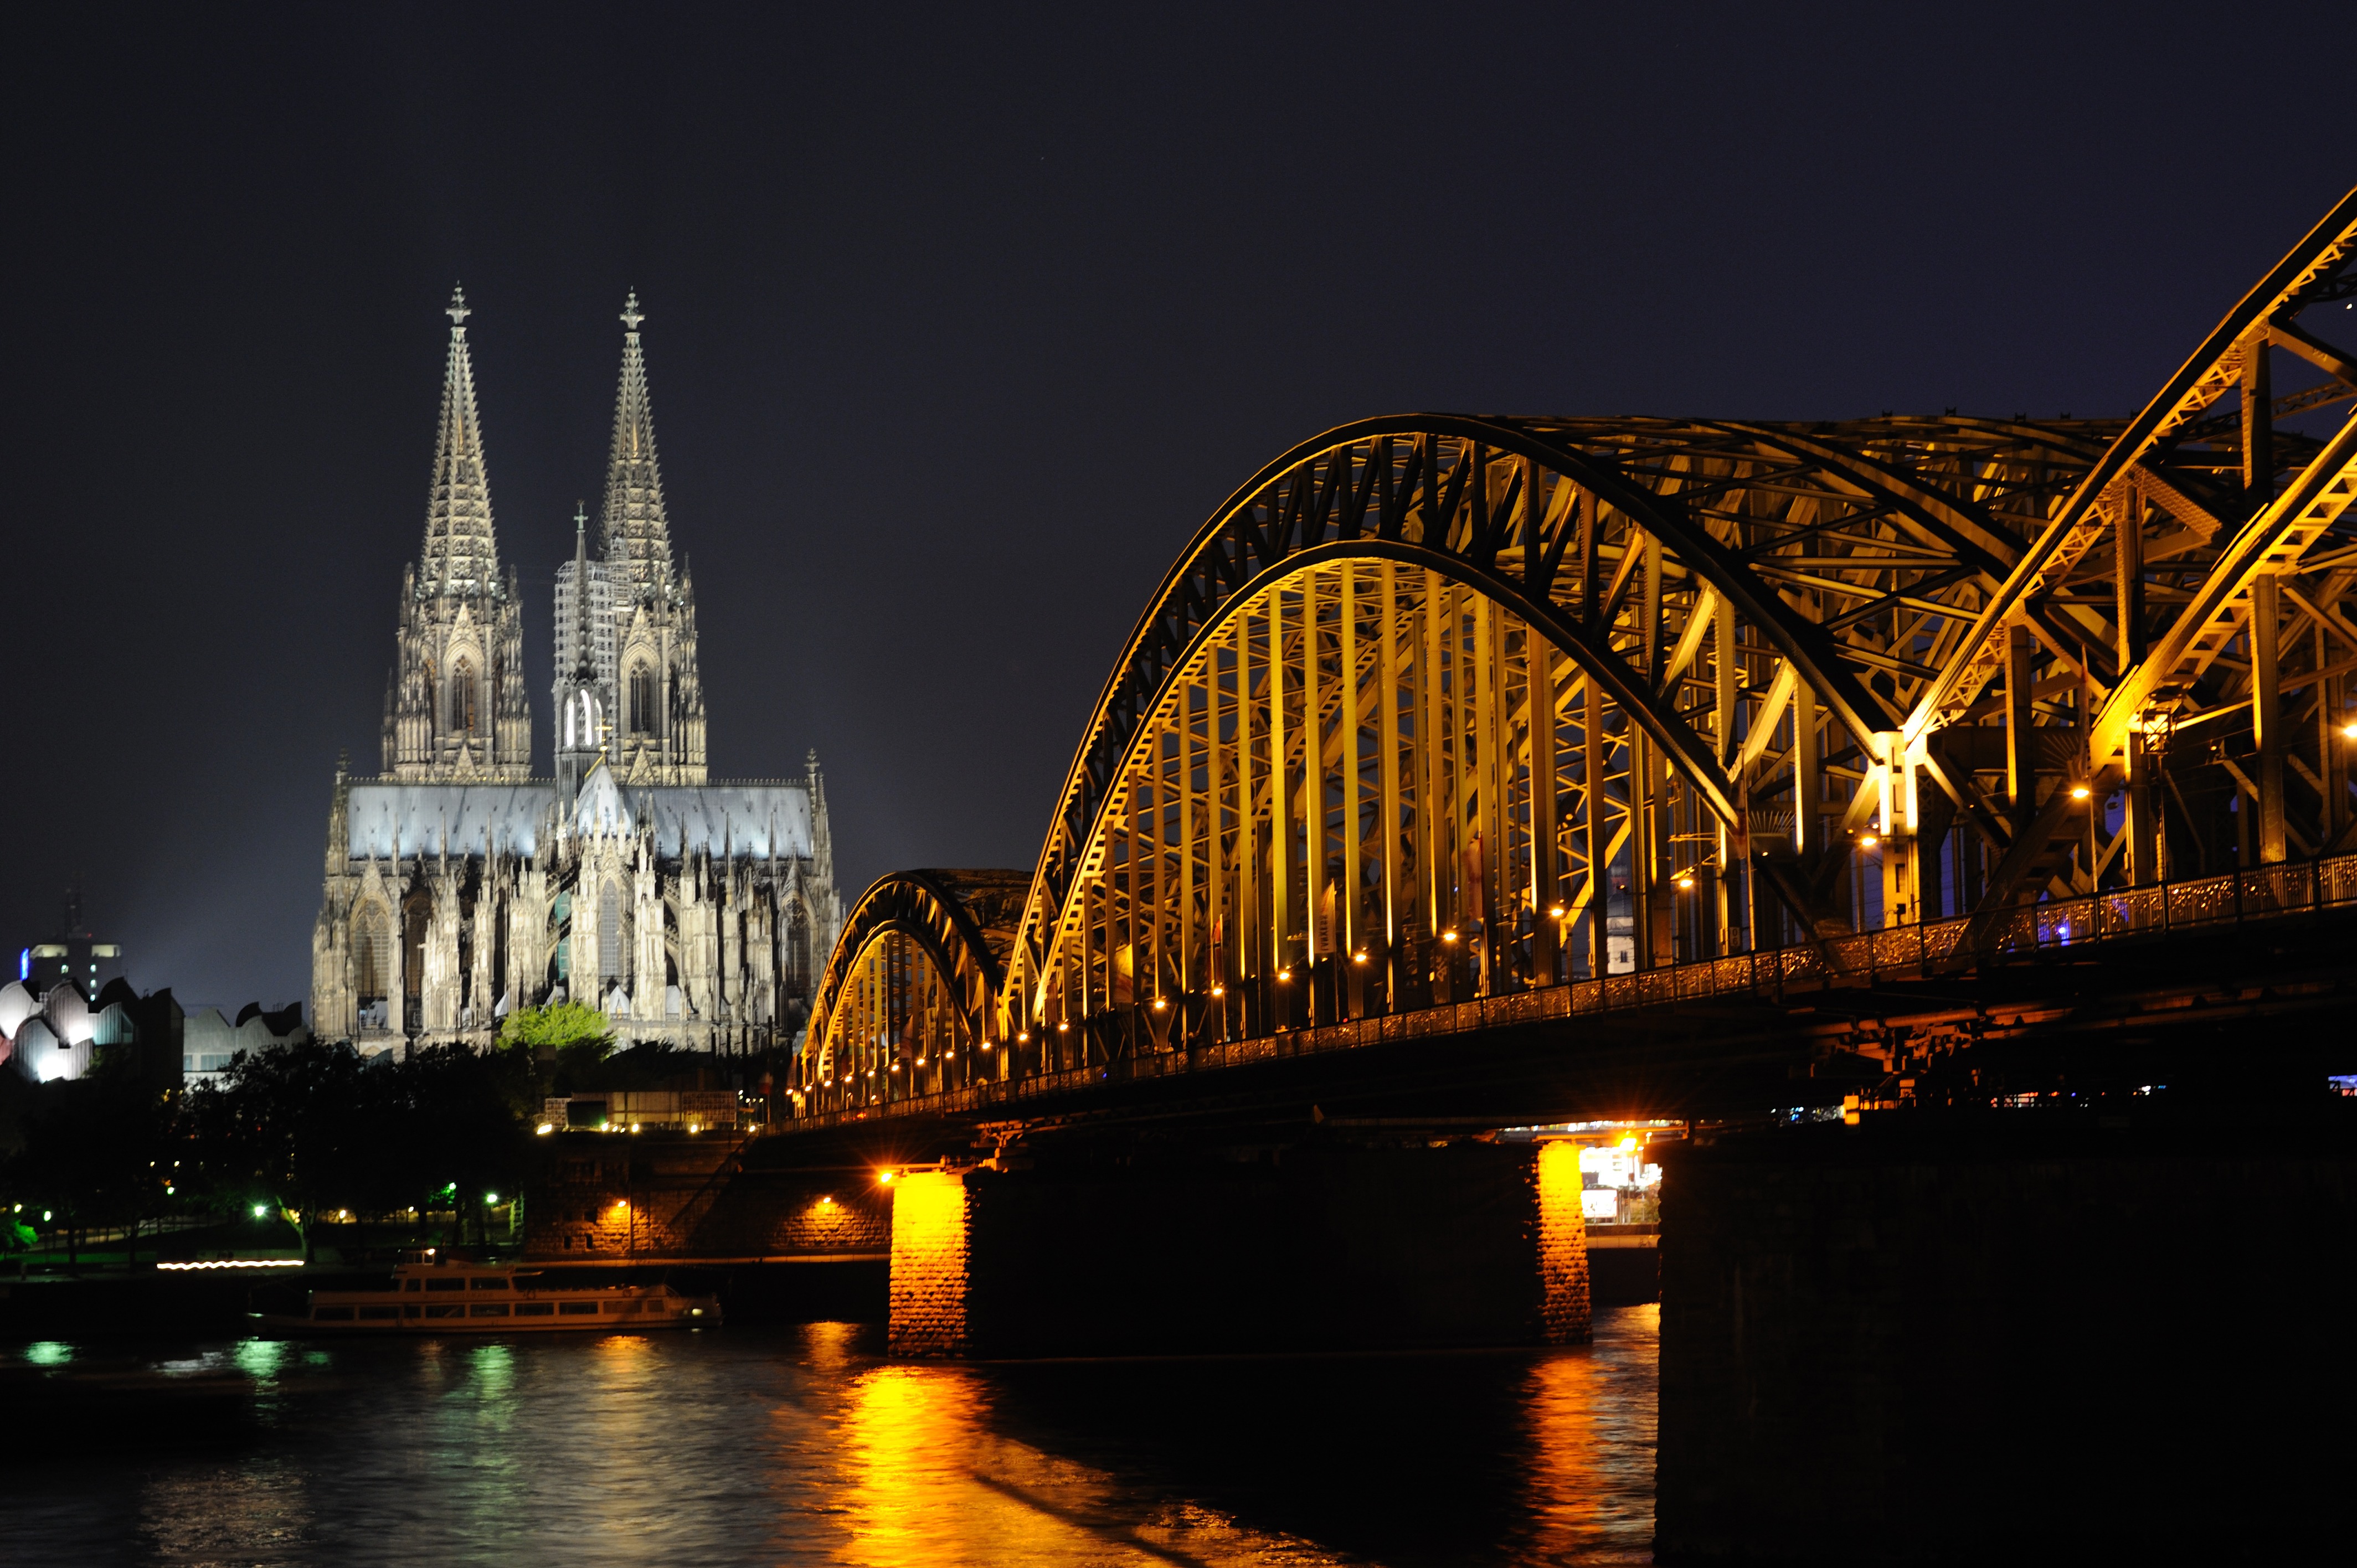
water, light, architecture, bridge, night, building, city, river, cityscape, dusk, europe, evening, reflection, religion, landmark, church, reflections, germany, cologne, dome, rhine, metropolis, night scene, metropolitan area, nonbuilding structure, koelner dom